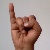
The image shows a hand gesture representing the letter 'I' in Indian Sign Language.